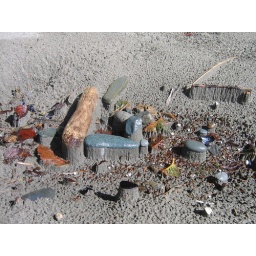
The constant drips from above were eroding the sand except where it was protected by a rock or driftwood.